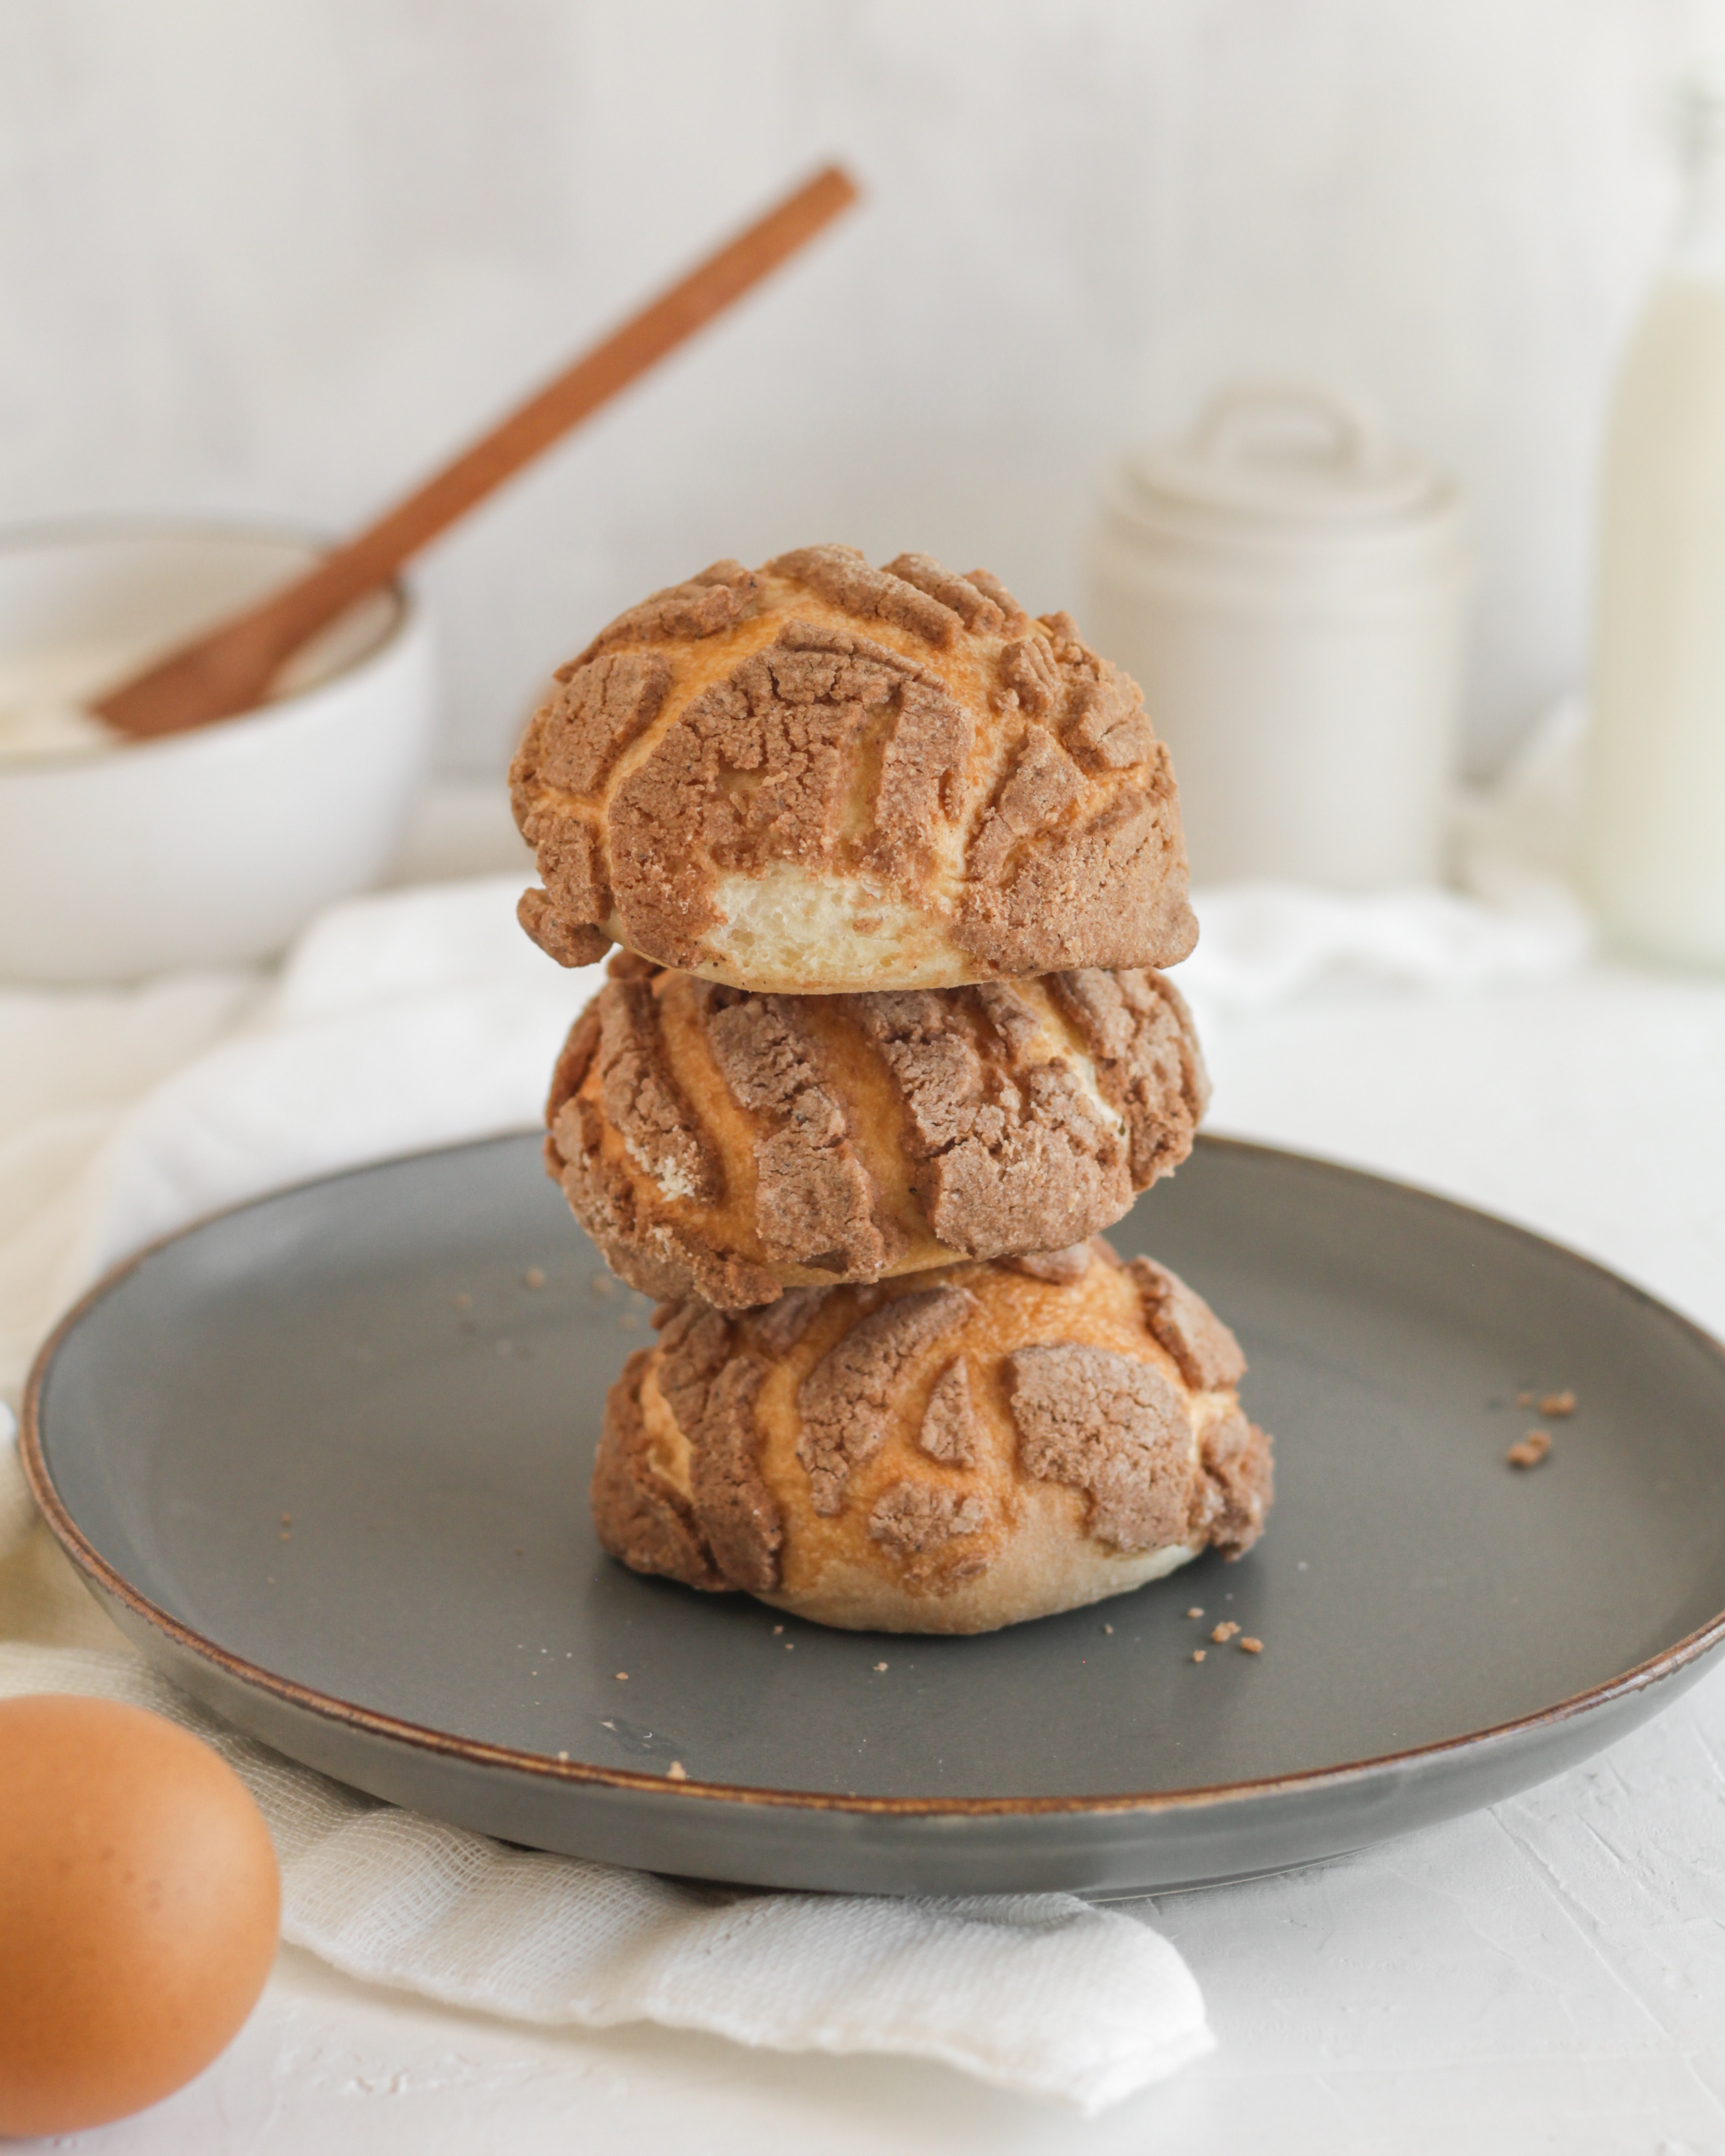
food, tableware, cake, staple food, recipe, plate, ingredient, bun, dishware, serveware, fried food, gluten, bread, produce, cider doughnut, berliner, baked goods, cuisine, dessert, baking, croissant, pastry, finger food, door, dish, Sata andagi, sweetness, choux pastry, culinary art, powdered sugar, side dish, brown bread, comfort food, sourdough, cooking, american food, doughnut, bread roll, fast food, goug re, junk food, potato bread, platter, breakfast, french food, frozen dessert, snack, table, ice cream, porcelain, viennoiserie